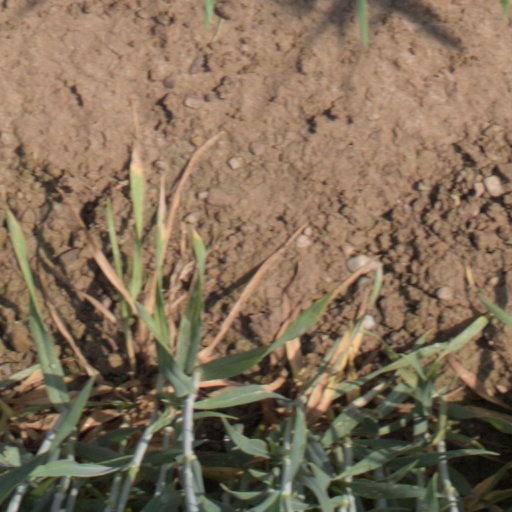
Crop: wheat